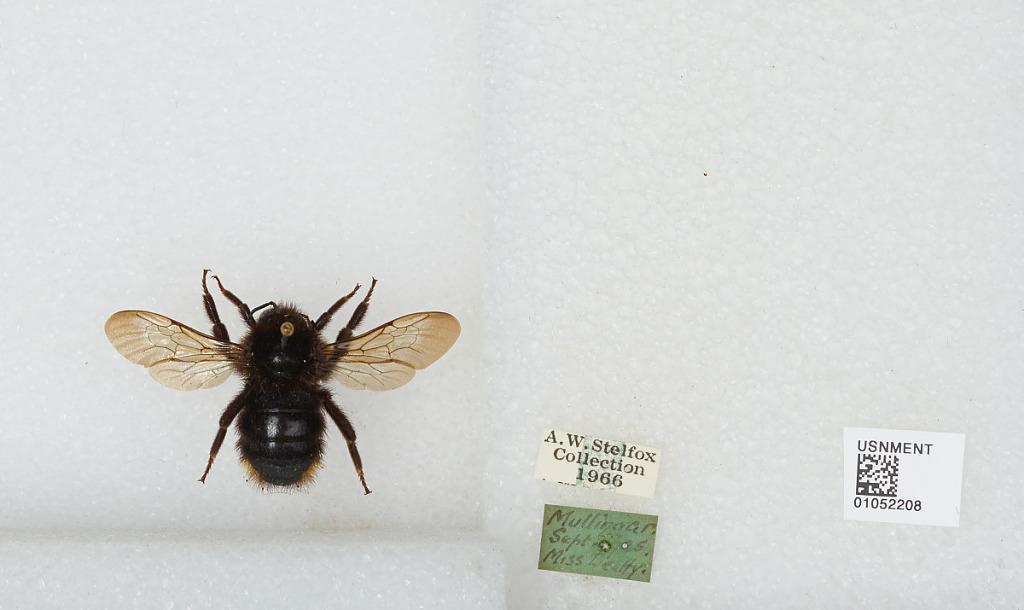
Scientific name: Bombus sp.
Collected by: Beatty
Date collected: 1925-9-
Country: Ireland
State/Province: Westmeath
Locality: Mullingar
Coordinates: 53.5225, -7.3378